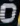
Number: 0